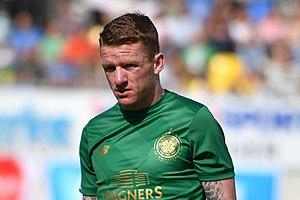
Jonathan "Jonny" Hayes, né le 9 juillet 1987 à Dublin, est un footballeur international irlandais. Il évolue au poste de milieu gauche à Aberdeen.